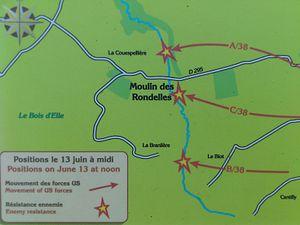
Plan de la bataille du moulin des Rondelles à Cerisy-la-Forêt
Cerisy-la-Forêt est une commune française, située dans le département de la Manche en région Normandie, peuplée de 1 034 habitants. Elle bénéficie d'un important patrimoine environnemental et architectural.
La bataille de l'Elle est un épisode de la bataille de Normandie, pendant la Seconde Guerre mondiale. Elle commence le 12 juin 1944 pour s'achever le 13 juin avec la traversée de l'Elle par les troupes américaines.